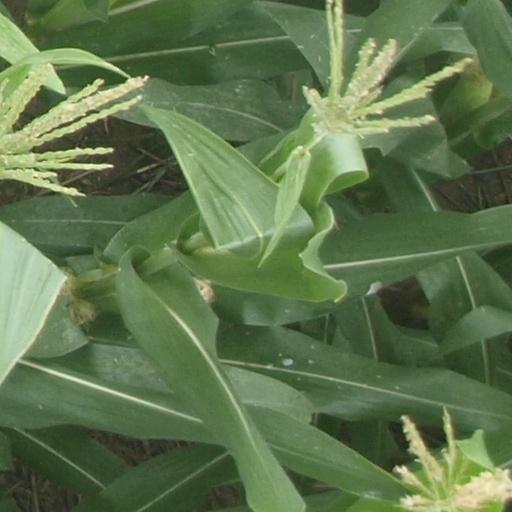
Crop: maize; corn